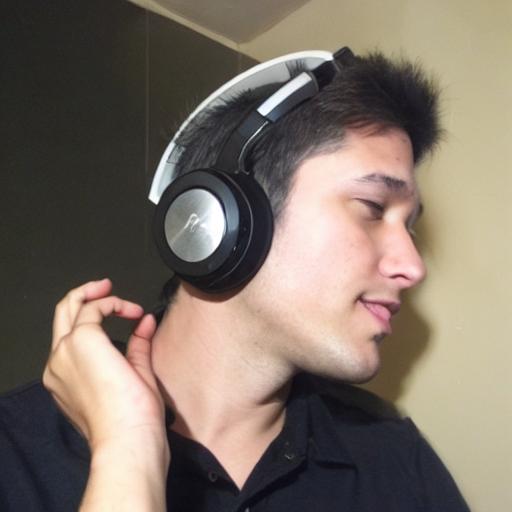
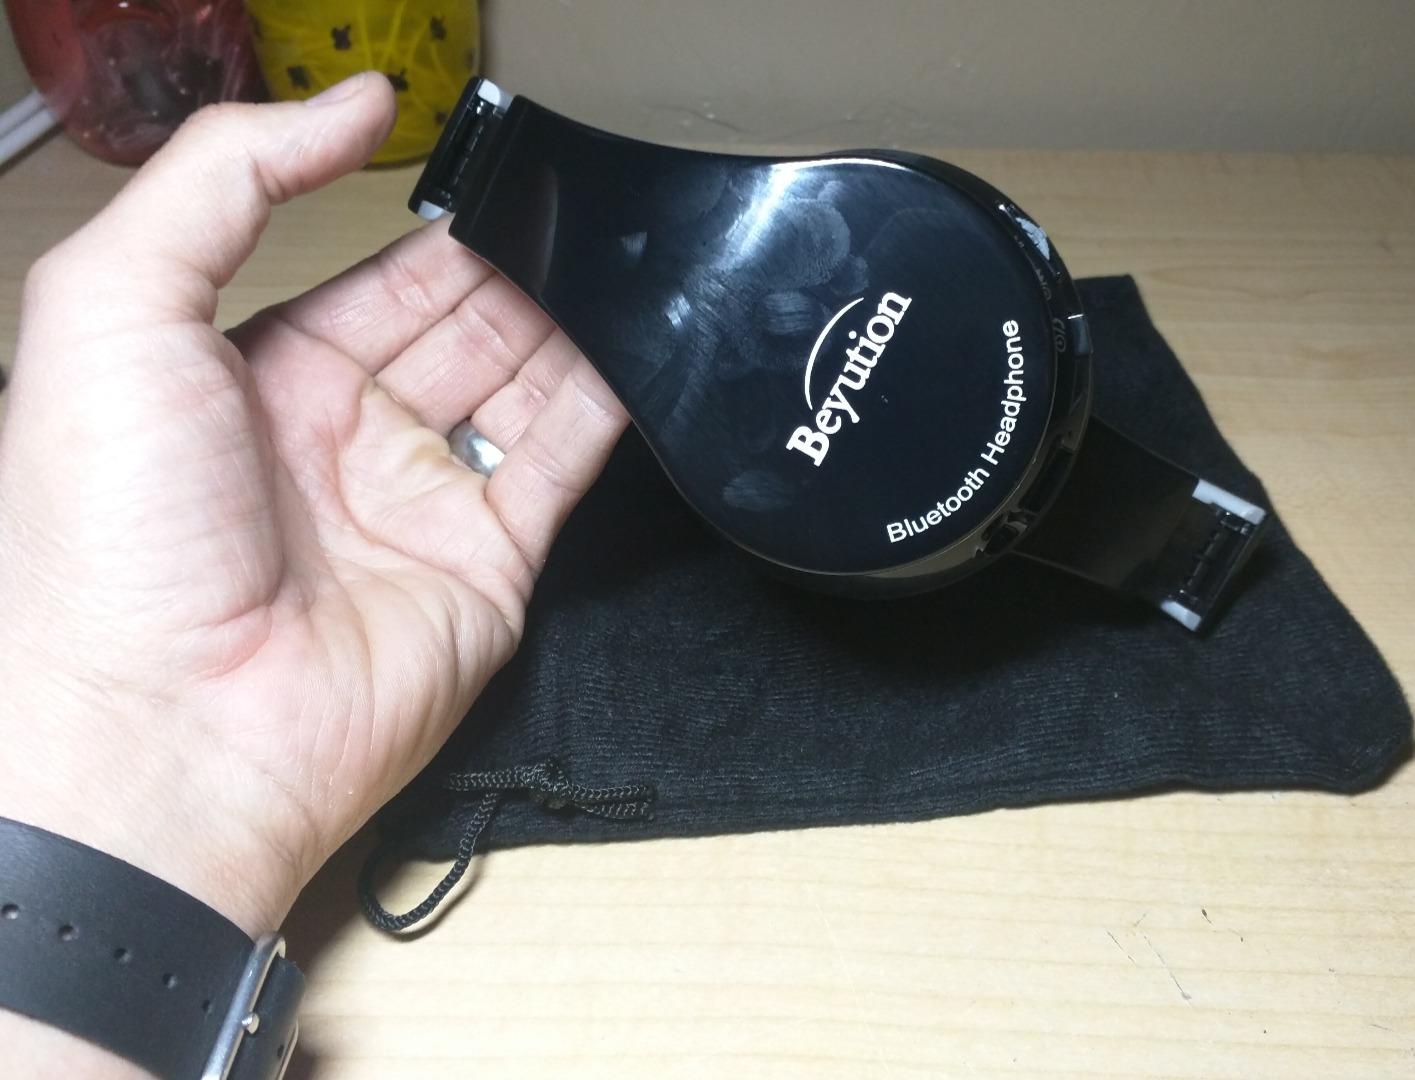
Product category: headphones
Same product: no